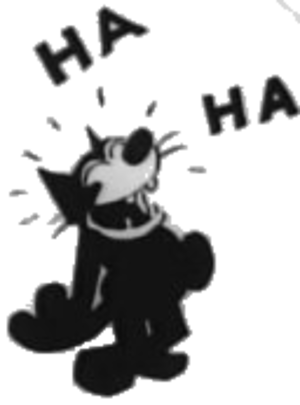
Les onomatopées ont des formes différentes selon les langues. Cette liste d'exemples en est un aperçu.